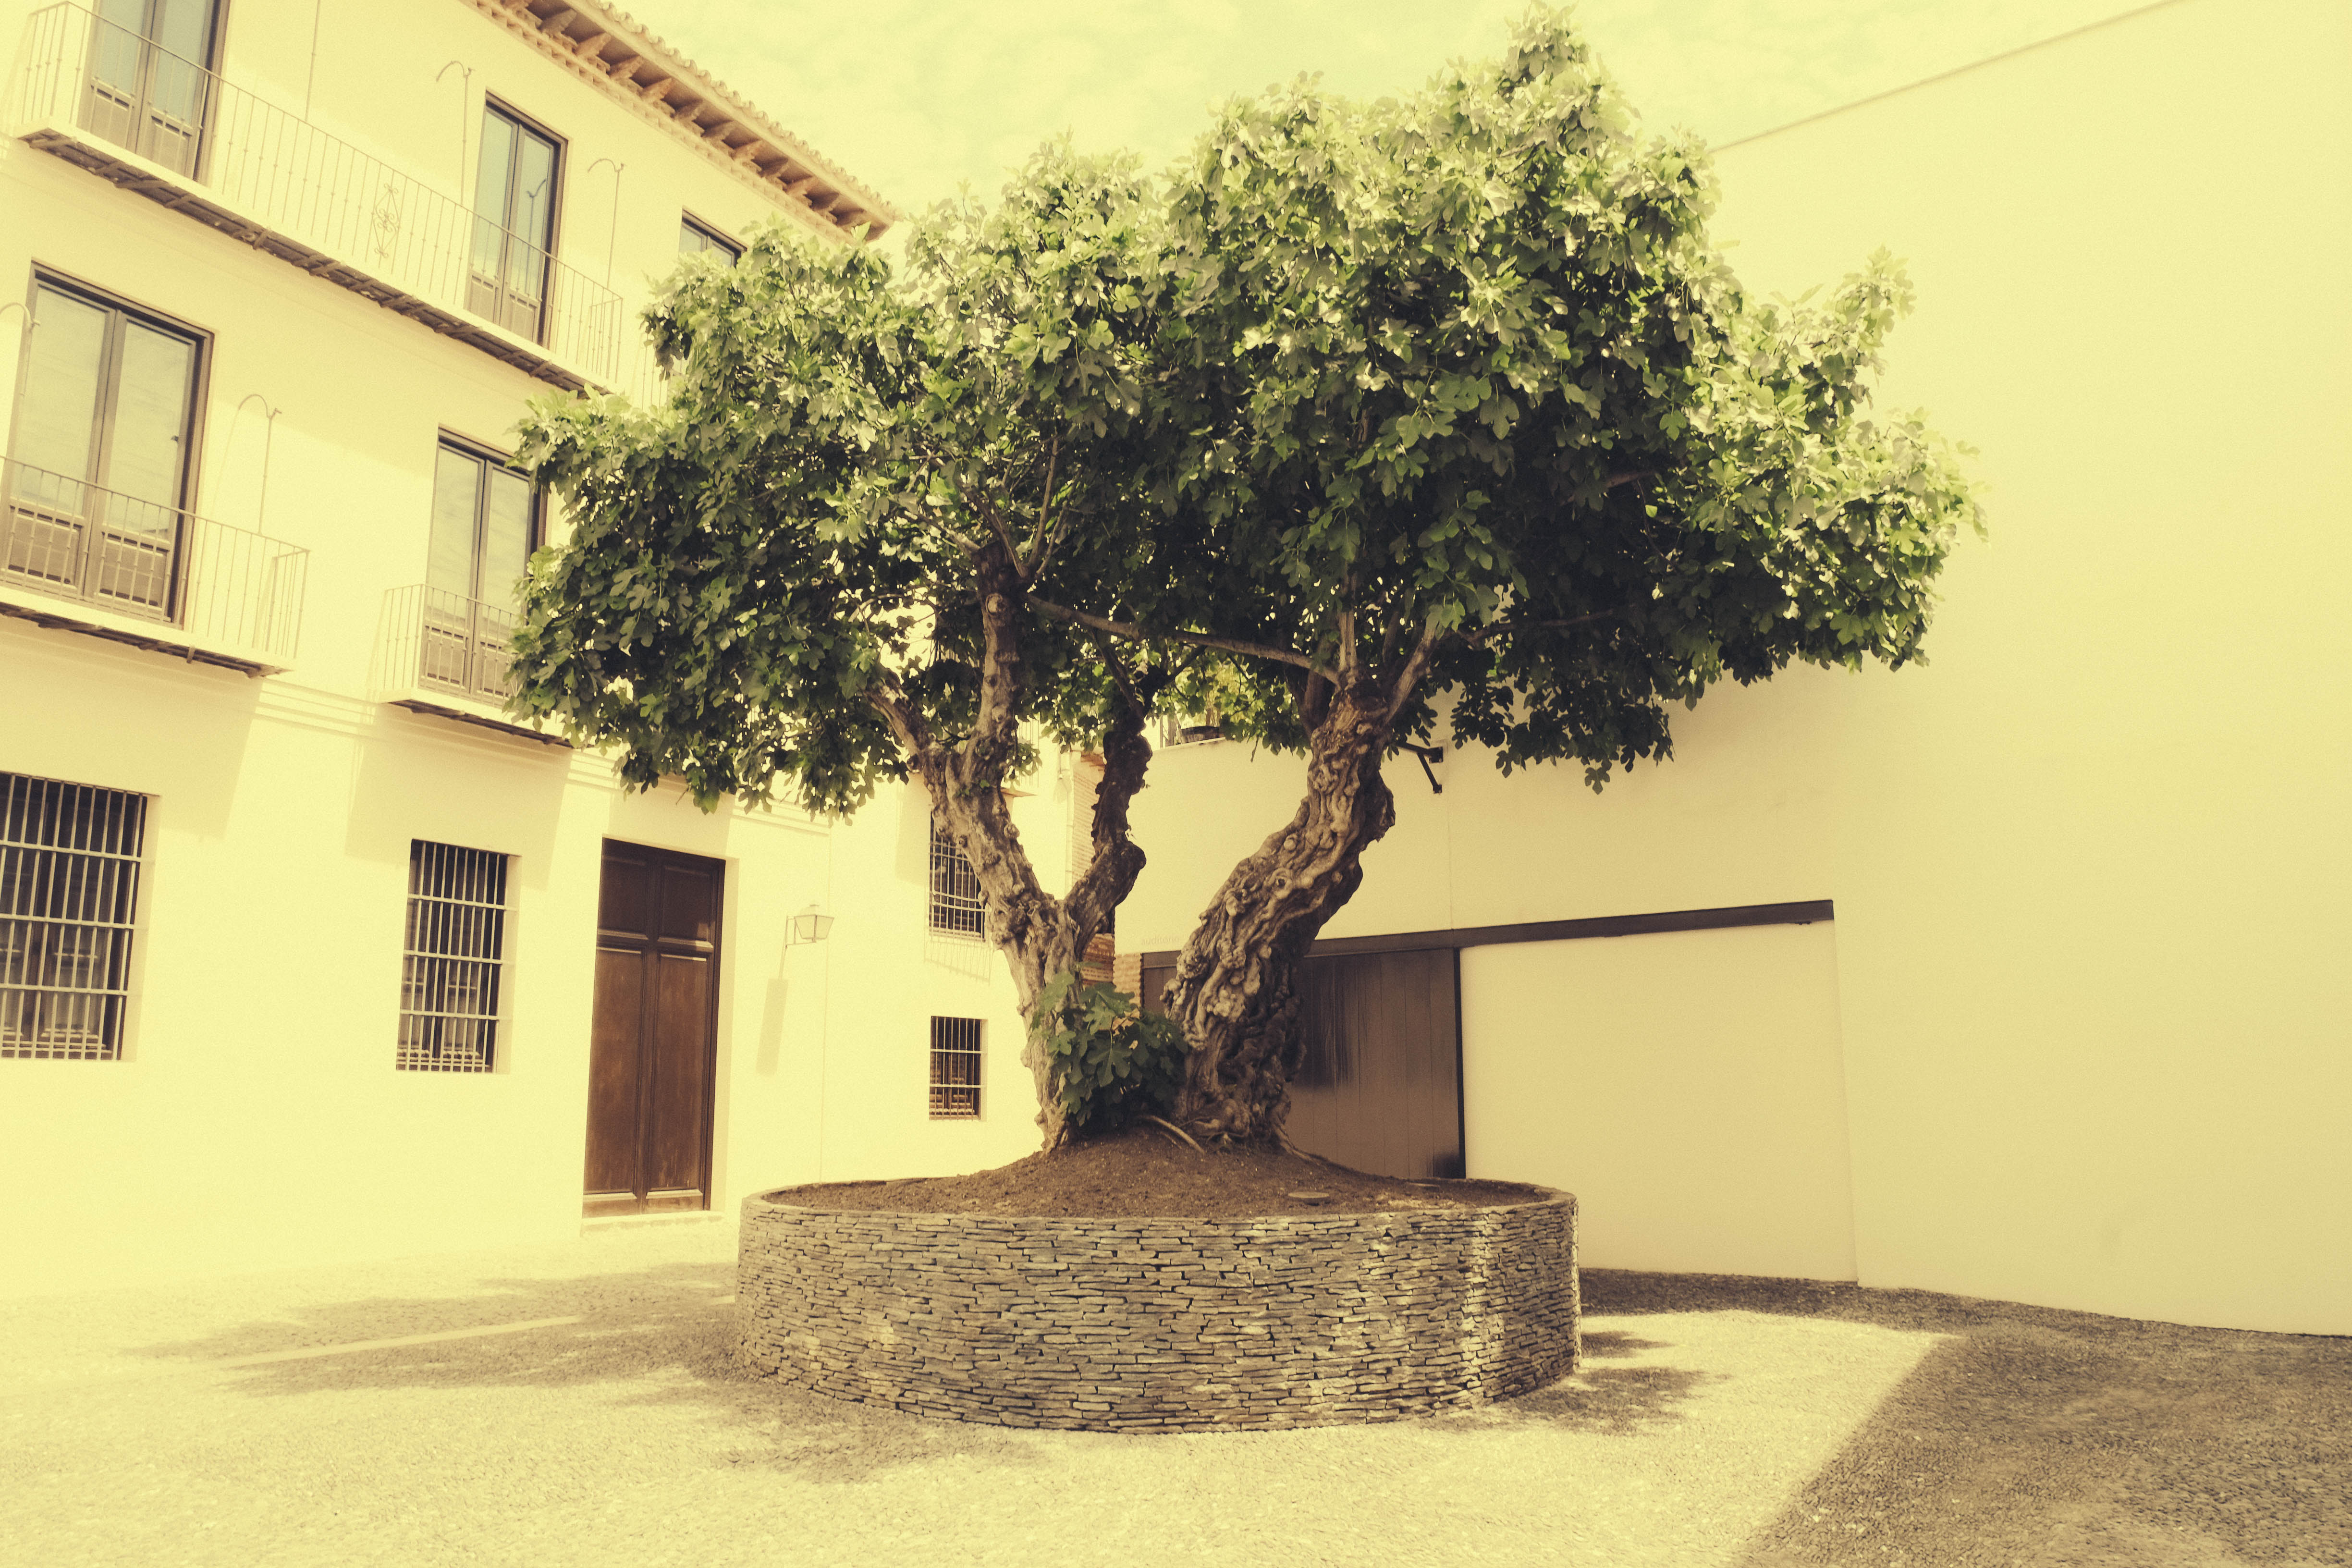
tree, plant, house, home, courtyard, andalusia, estate, malaga, woody plant, arecales